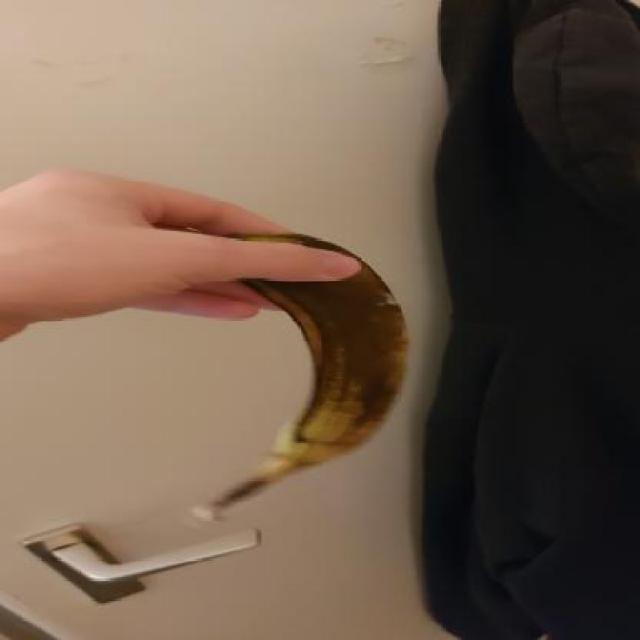
Label: bananas